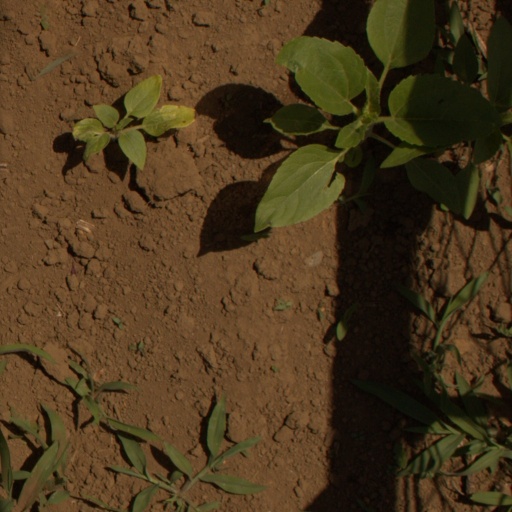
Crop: Jerusalem artichoke